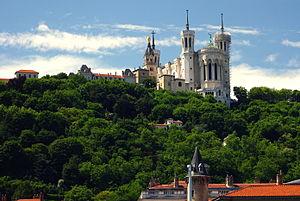
Vue de la Basilique de Fourvière depuis les quais de Saone
Fourvière est la colline qui domine le centre de Lyon à l'ouest en rive droite de la Saône, et le quartier central de cette colline, dans le 5ᵉ arrondissement de la ville. Surnommée la « montagne mystique » par Jules Michelet, elle est le plus ancien lieu d'occupation de Lyon, comme lieu de fondation de la ville romaine de Lugdunum sur le site d'un sanctuaire gaulois antérieur dédié au dieu Lug. Aujourd'hui, on la surnomme souvent la colline qui prie, de par ses nombreux bâtiments religieux, dont sa basilique, et en opposition à la colline qui travaille référençant la colline opposée de La Croix-Rousse.